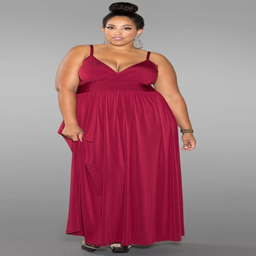
a fitted top and flowing skirt make this a figure flattering plus size maxi dress perfect for day and night .